Pyruvate, phosphate dikinase

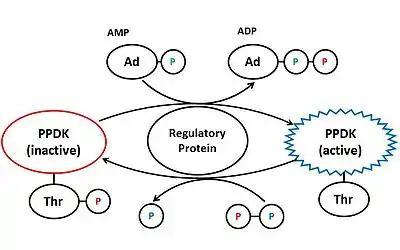
PPDK is inactivated when PPDK Regulatory Protein (PDRP) phosphorylates Thr456. PDRP both activates and inactivates PPDK.

Plant PPDK is regulated by the pyruvate, phosphate dikinase regulatory protein (PDRP). When levels of light are high, PDRP dephosphorylates Thr456 on PPDK using AMP, thus activating the enzyme. PDRP deactivates PPDK by phosphorylating the same threonine residue, using diphosphate. PDRP is a unique regulator because it catalyses both activation and deactivation of PPDK, through two different mechanisms.